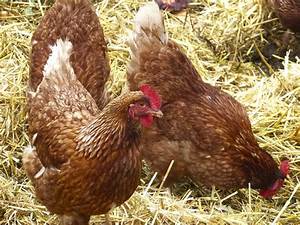
Label: chicken